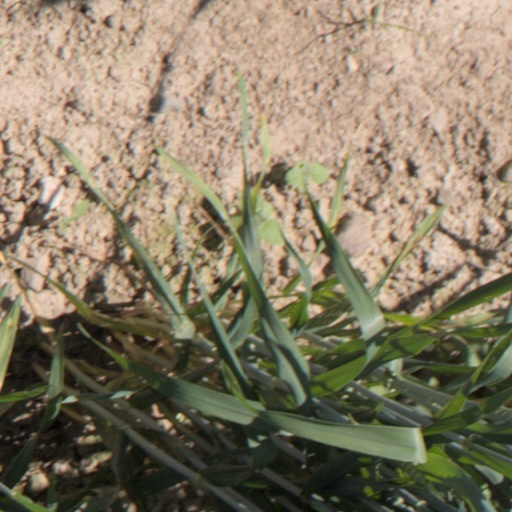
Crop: wheat